PAGASA

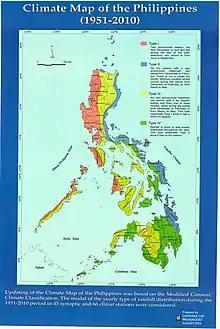
Climate map of the Philippines based on the Modified Coronas' Climate Classification, based on the type of rainfall distribution during the 1951–2010 period.

PAGASA monitors daily rainfall and temperature data together with monthly observation of standard precipitation index, soil moisture, runoff and vegetation. Also, PAGASA is involved in the World Meteorological Organization (WMO) Regional Climate Centres (RCC) network node for climate monitoring in Southeast Asia. Climate prediction is also offered by PAGASA such as subseasonal to seasonal forecasting from ten-day running to one-month probabilistic forecasting with special emphasis on high-impact weather events.